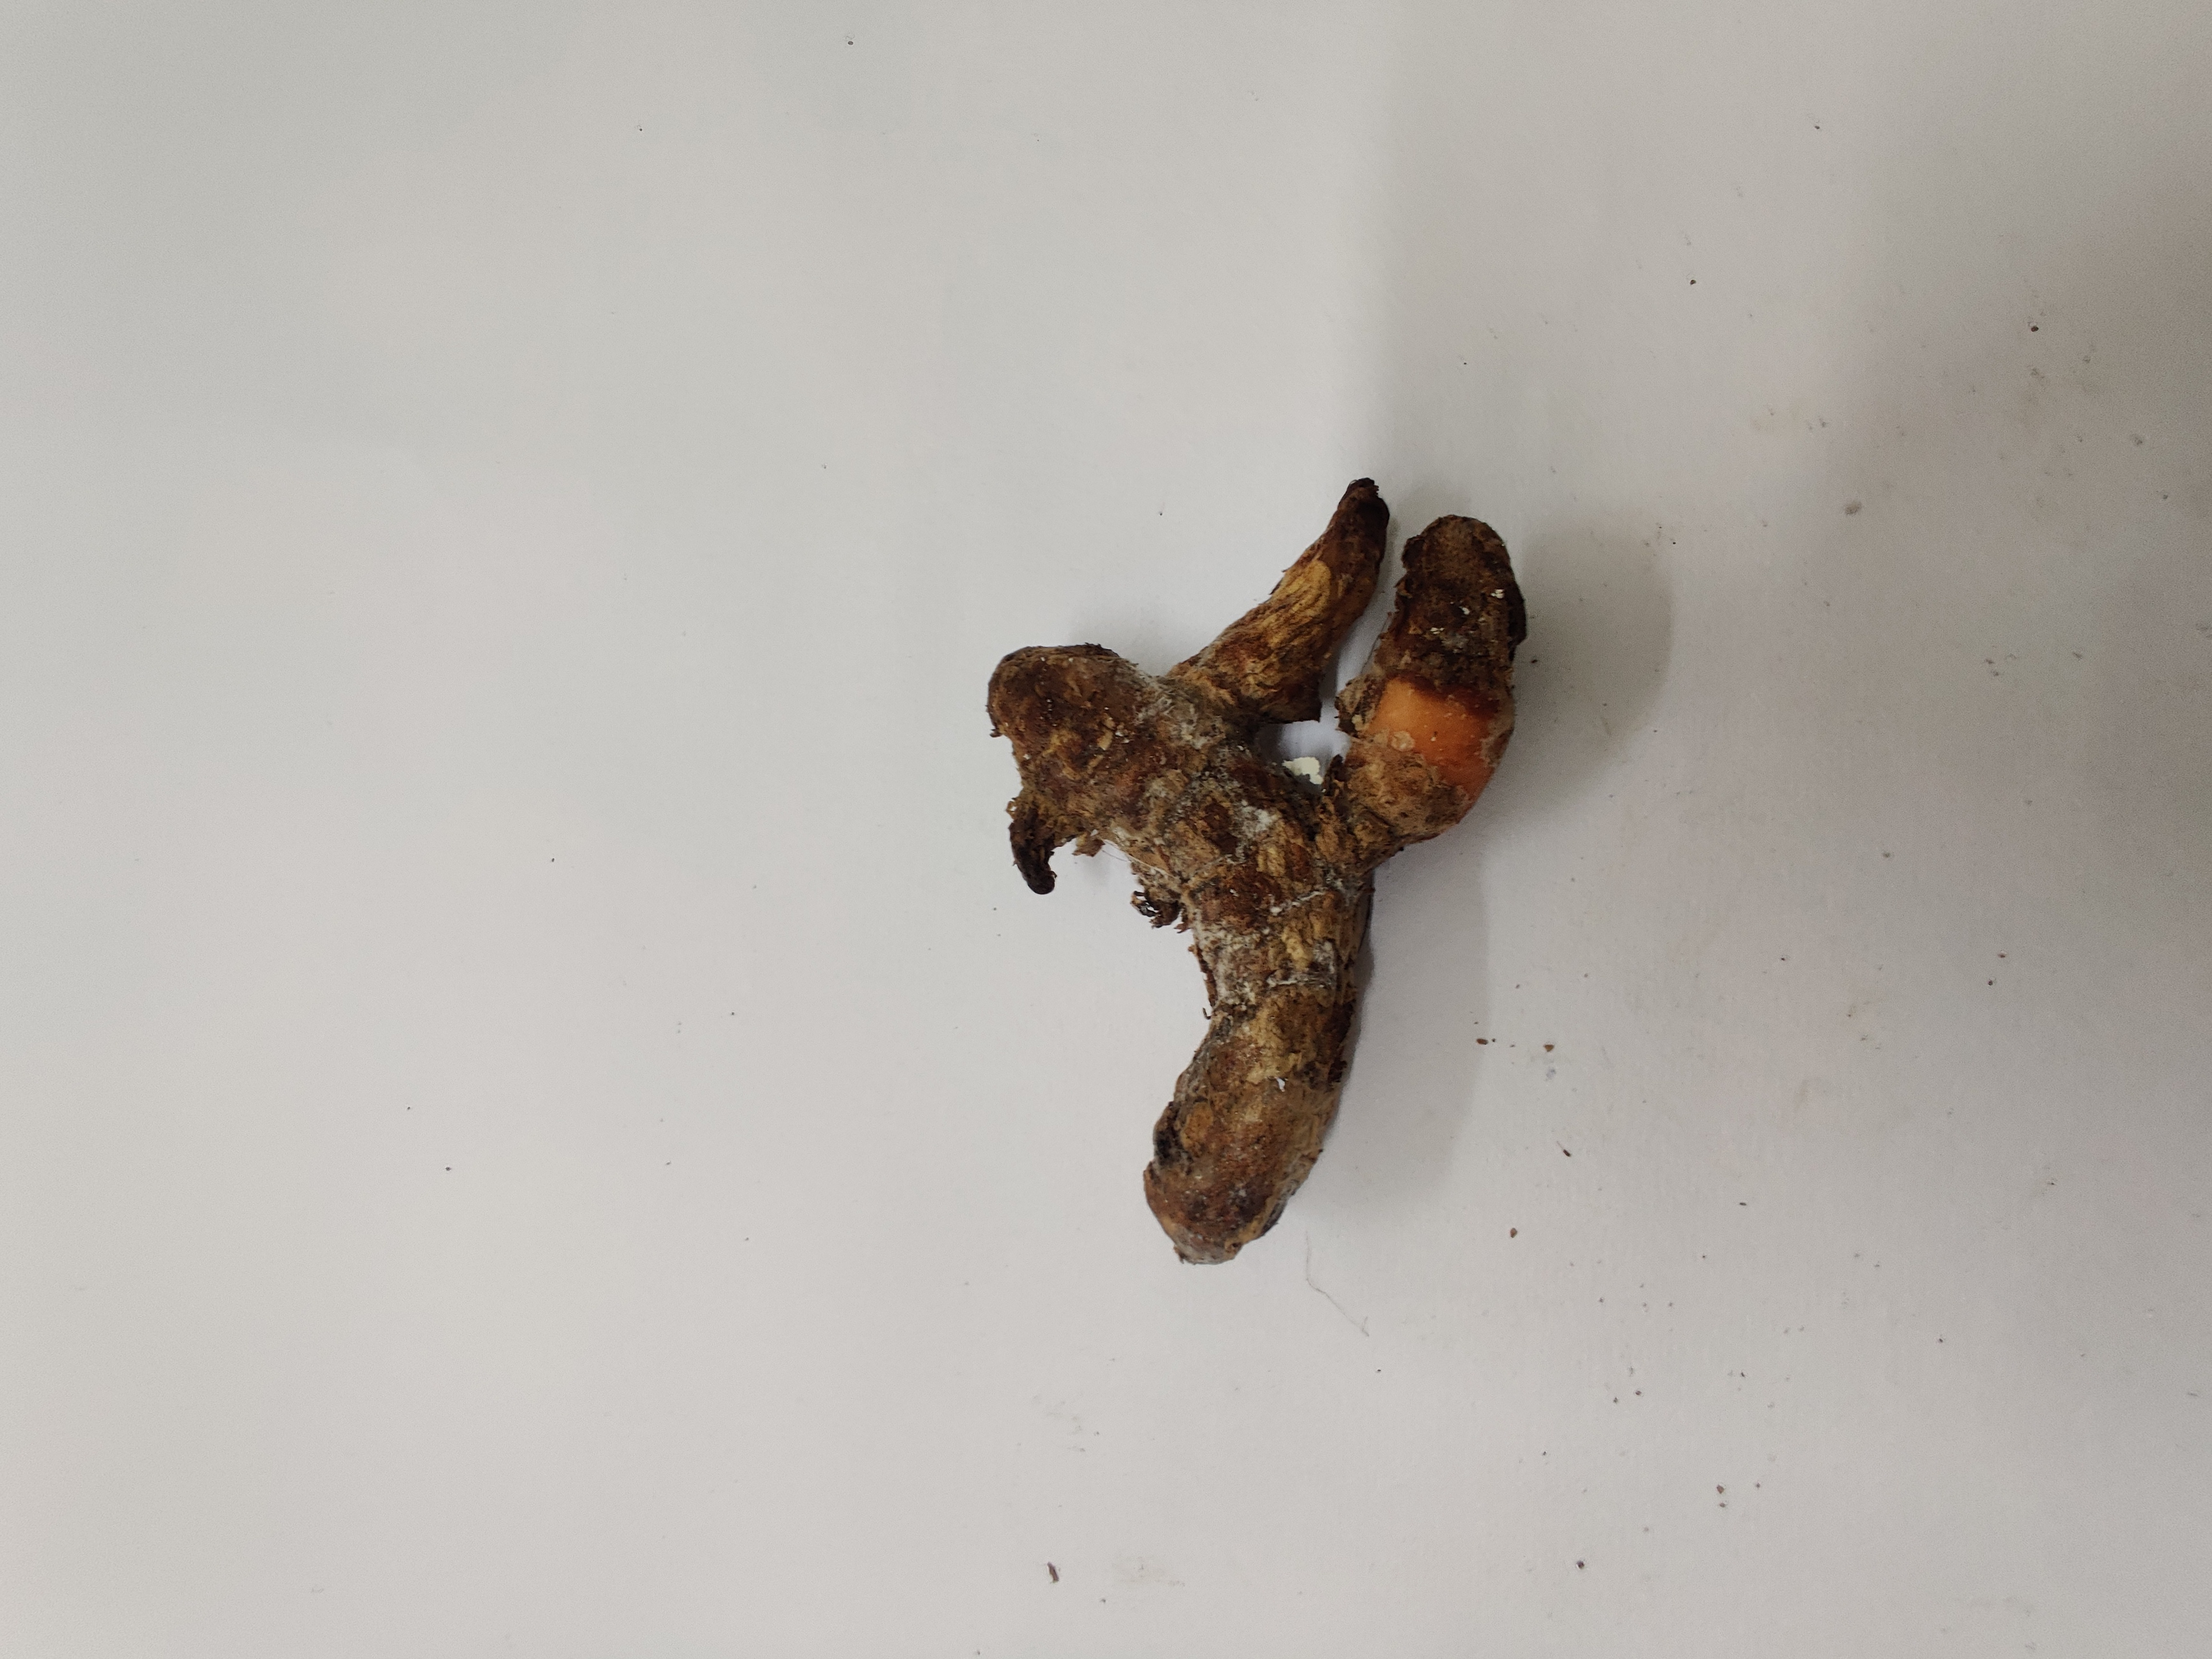
Crop: Turmeric
Condition: Fresh